TXE

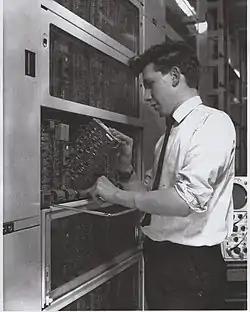
An engineer examining an outgoing junction

Inter-rack cabling was via a cable loft. The cables were routed up through packed pass-throughs into a reinforced ceiling.